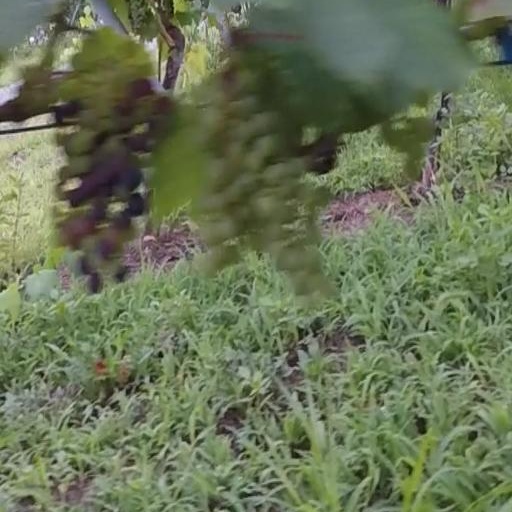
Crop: grape